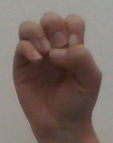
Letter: ha